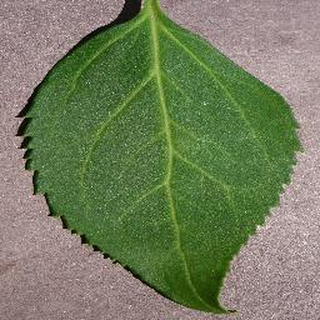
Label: healthy_cherry